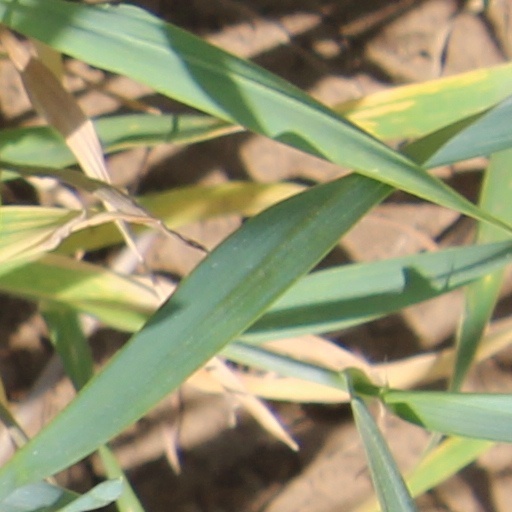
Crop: wheat